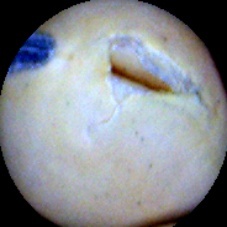
Label: Broken